University of California

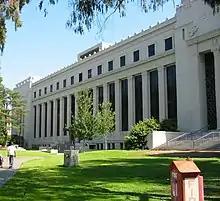
University of California Museum of Paleontology in Berkeley.

In many recent years, the University of California has faced growing criticism for high admissions of out-of-state or international students as opposed to in-state, California students. In particular, UC Berkeley and UCLA have been heavily criticized for this phenomenon due to their extraordinarily low acceptance rates compared to other campuses in the system. At a Board of Regents meeting in 2015, California Governor Jerry Brown reportedly said about the problem: "And so you got your foreign students and you got your 4.0 folks, but just the kind of ordinary, normal students, you know, that got good grades but weren't at the top of the heap there—they're getting frozen out." State lawmakers have proposed legislation that would reduce out-of-state admission.